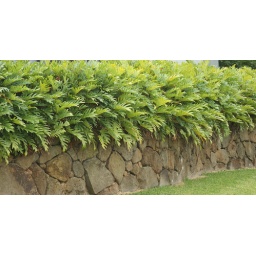
A retaining wall at the front of a house in my street.